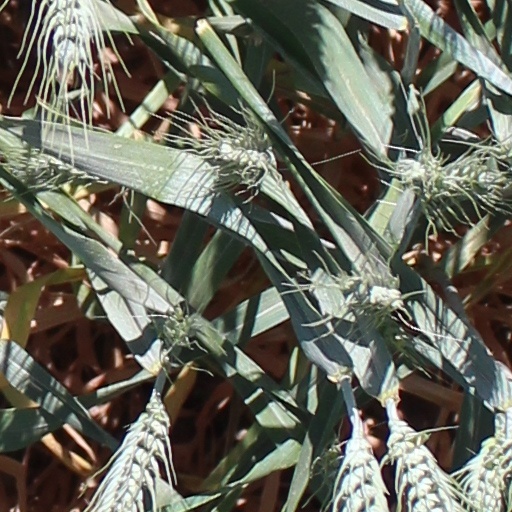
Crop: wheat